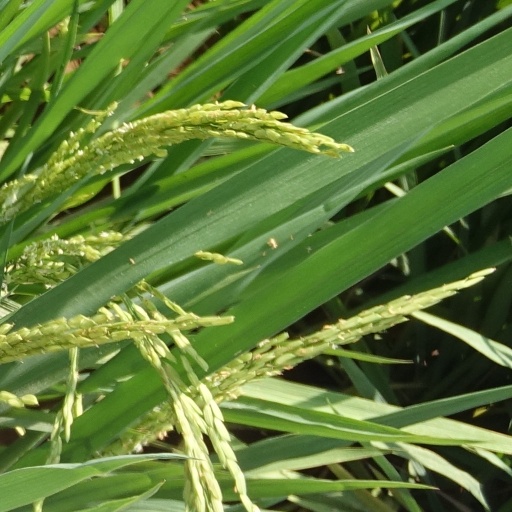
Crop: rice